South African Airways

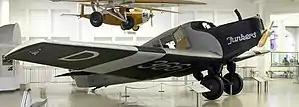
SAA started operations with a number of acquired Union Airways aircraft, including the Junkers F.13, similar to the one pictured.

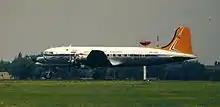
The Douglas DC-4 Skymaster was introduced in May 1946, on which SAA's first in-flight films were shown. This aircraft, registration ZS-AUB, is in Berlin (May 2000).

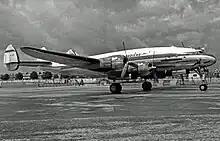
SAA Lockheed Constellation arriving at Heathrow in 1953

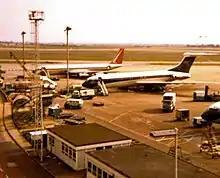
A South African Airways Boeing 707 in former orange, blue and white livery in the background at London Heathrow Airport, parked next to a BOAC Vickers VC10.

South African Airways was formed on 1 February 1934 following the rebranding and acquisition of Union Airways by the South African government. Forty staff members, along with one de Havilland DH.60 Gypsy Moth, one de Havilland DH.80A Puss Moth, three Junkers F.13s and a leased Junkers F13 and Junkers A50 were among the acquired aircraft. Upon acquisition, the government changed the airline's name to "South African Airways". It then came under control of the South African Railways and Harbours Administration (now Transnet). Charter operations started that year. On 1 February the following year, the carrier acquired Suidwes Lugdiens / South West Airways (now Air Namibia), which had since 1932 been providing a weekly air-mail service between Windhoek and Kimberley. During this time, SAA ordered three Junkers Ju 52/3m aircraft, which were delivered in October 1934 and entered service 10 days later. These aircraft were configured to carry 14 passengers, along with four crew. They enabled thrice-weekly Durban–Johannesburg services, with weekly services on the Durban–East London–Port Elizabeth–George/Mossel Bay–Cape Town route. On 1 July 1935, SAA moved its operations to Rand Airport as it became increasingly obvious that Johannesburg would become the country's aviation hub, which coincided with the launching of Rand–Durban–East London–Port Elizabeth–Cape Town services. From July the following year a weekly Rand–Kimberley–Beaufort West–Cape Town service commenced; in April 1936, all Rand–Cape Town services were taken over from Imperial Airways. A fourth Ju 52/3m soon joined the fleet.